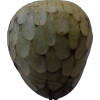
Label: cherimoya